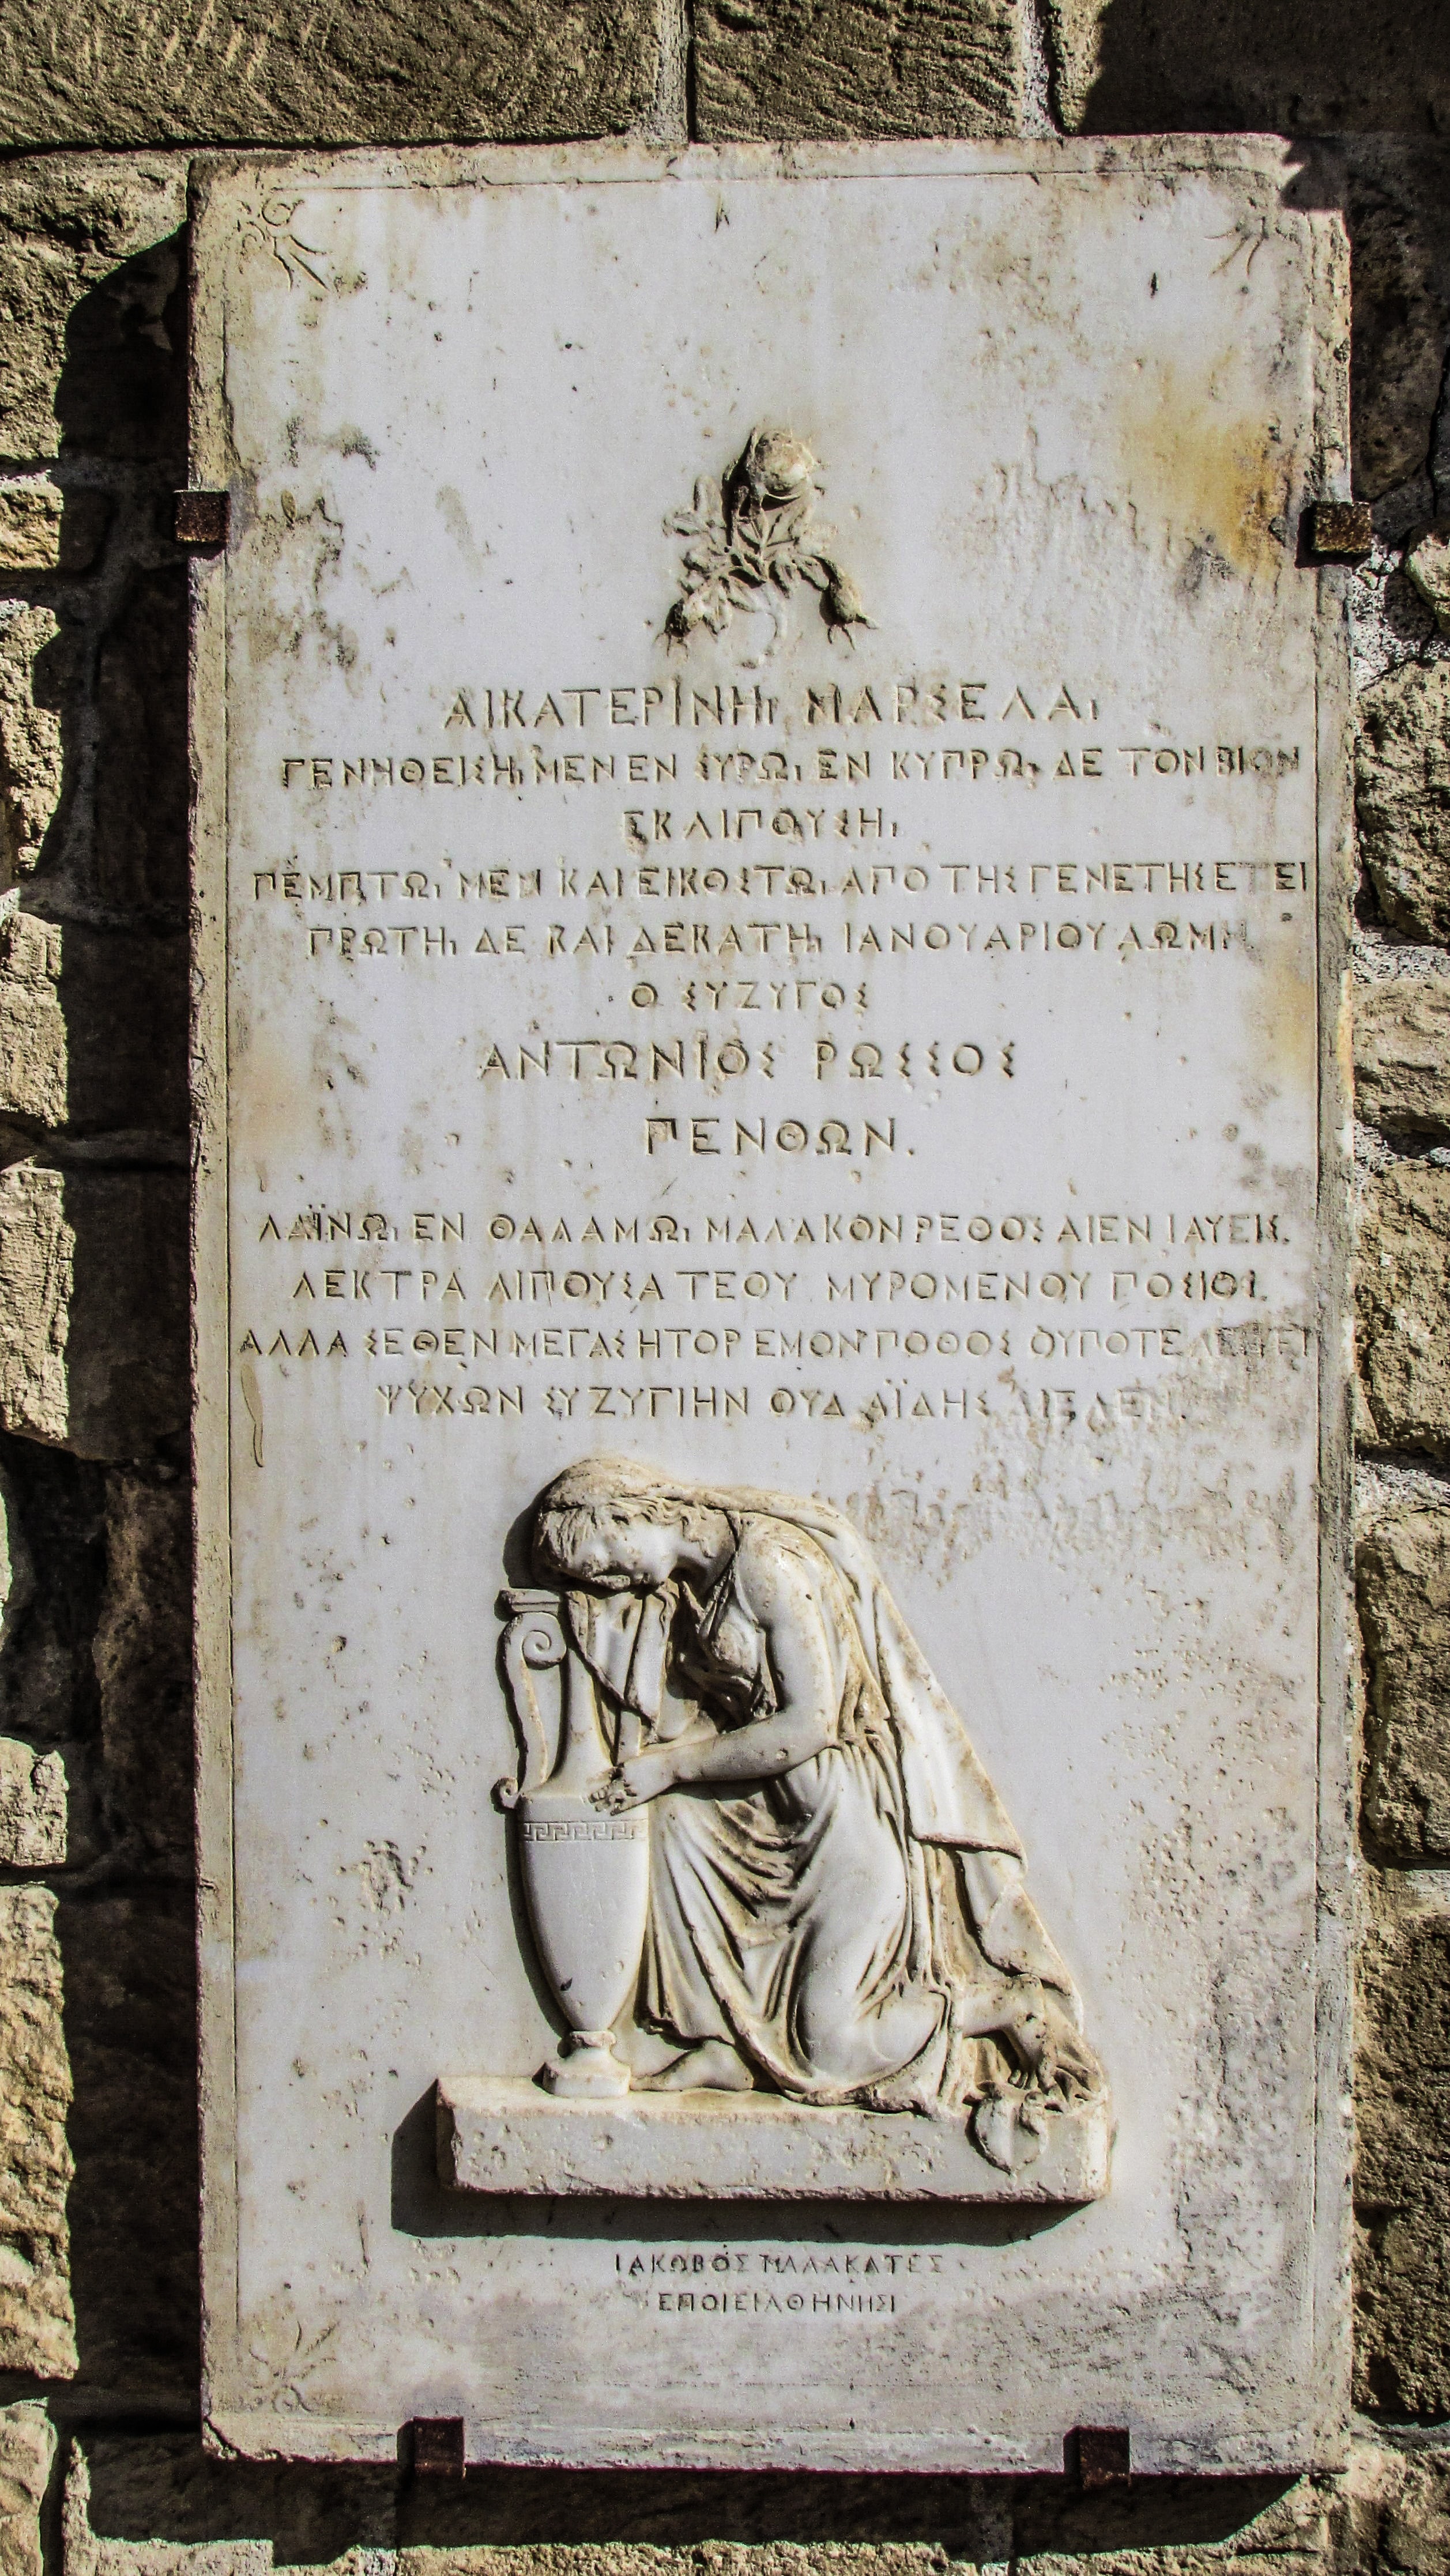
woman, monument, statue, religion, death, grave, sculpture, memorial, art, temple, gravestone, marble, headstone, history, carving, urn, relief, cyprus, mourning, stele, larnaca, ayios lazaros, walled, greek sign, ancient history, commemorative plaque